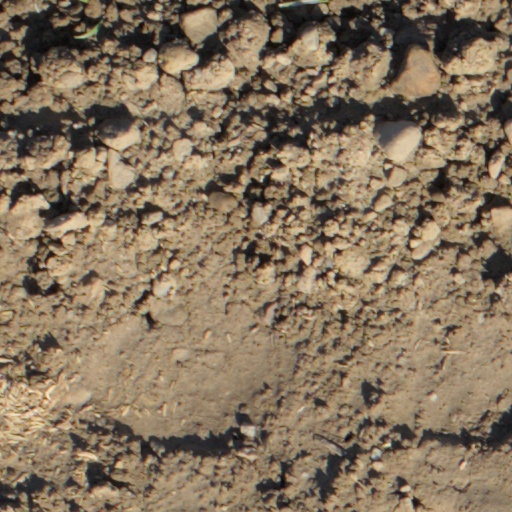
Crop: wheat